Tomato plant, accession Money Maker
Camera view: bottom (45 deg); turntable rotation: 0 degrees
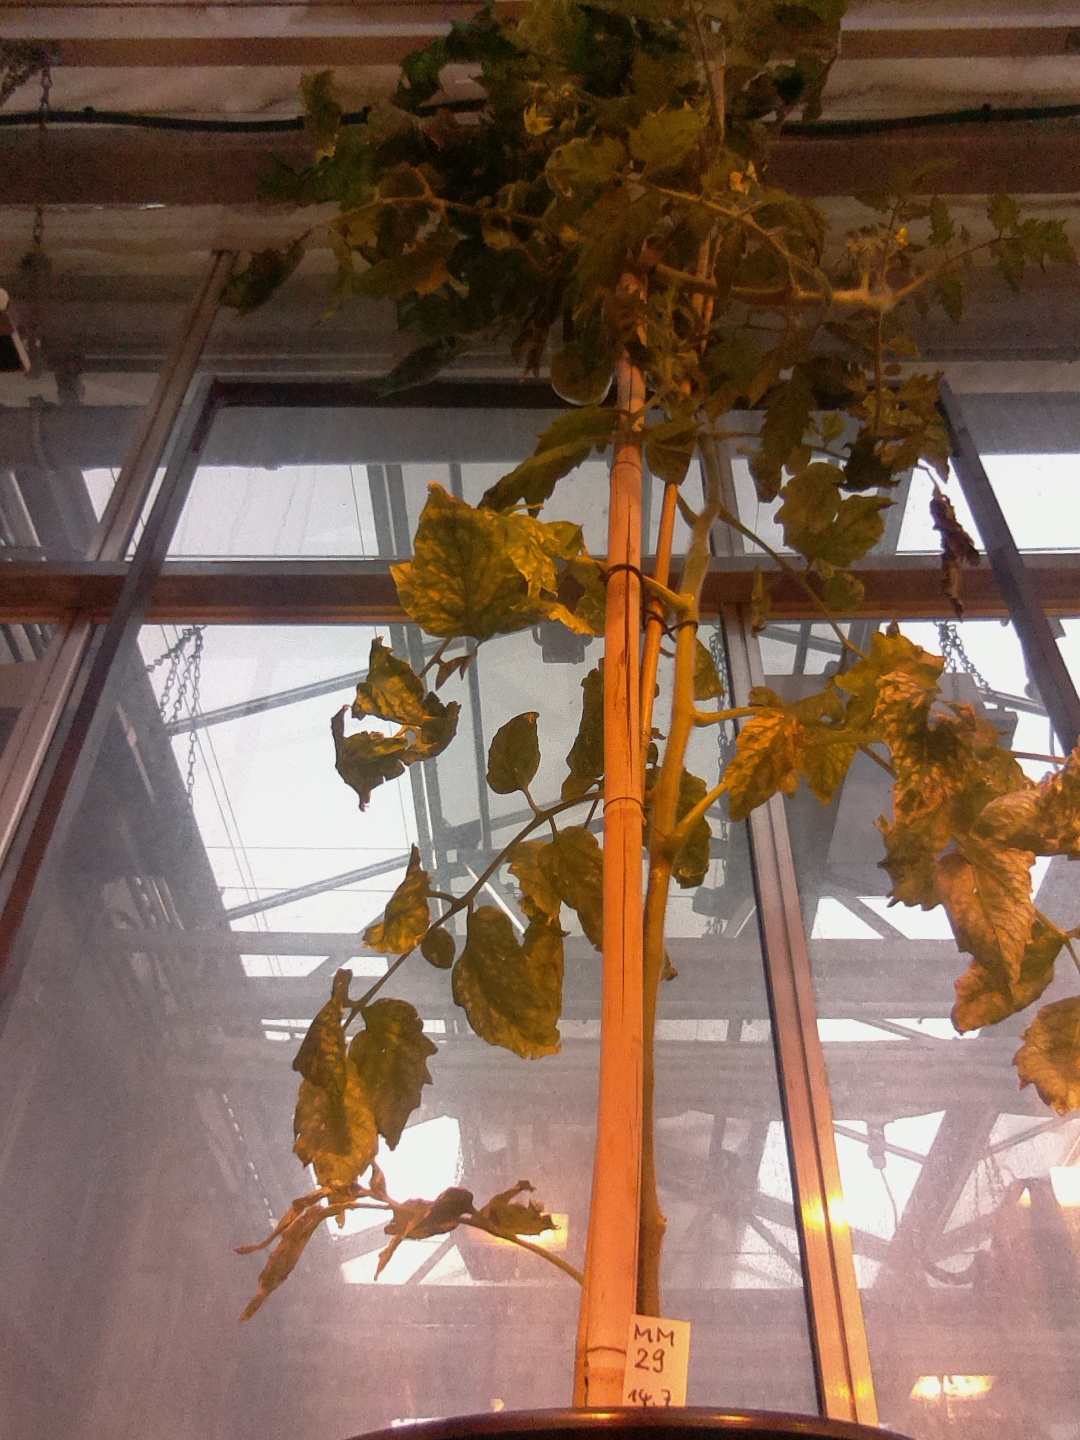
BBCH growth stage 79: 90% -100% of final fruit size